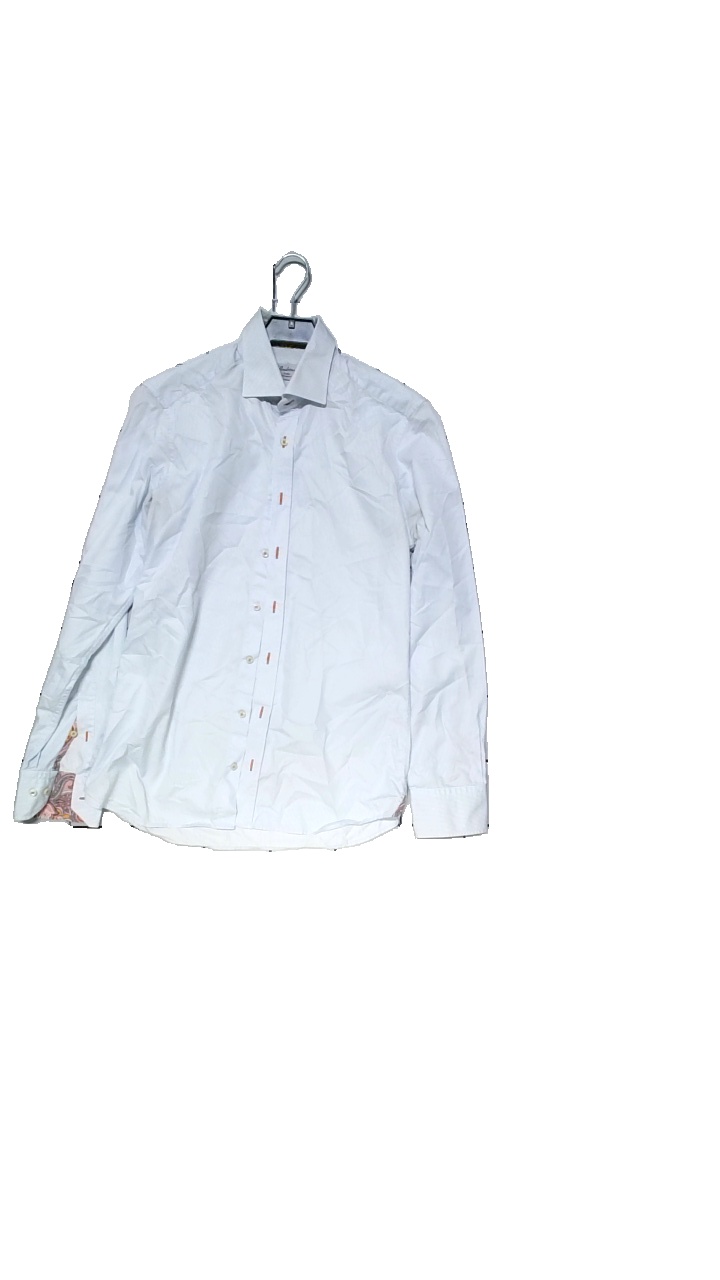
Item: Shirt (Men)
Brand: Stenströms (skjorta)
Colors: Blue, White
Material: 100% cotton
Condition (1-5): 5
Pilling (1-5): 5
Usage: Reuse
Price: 50-100